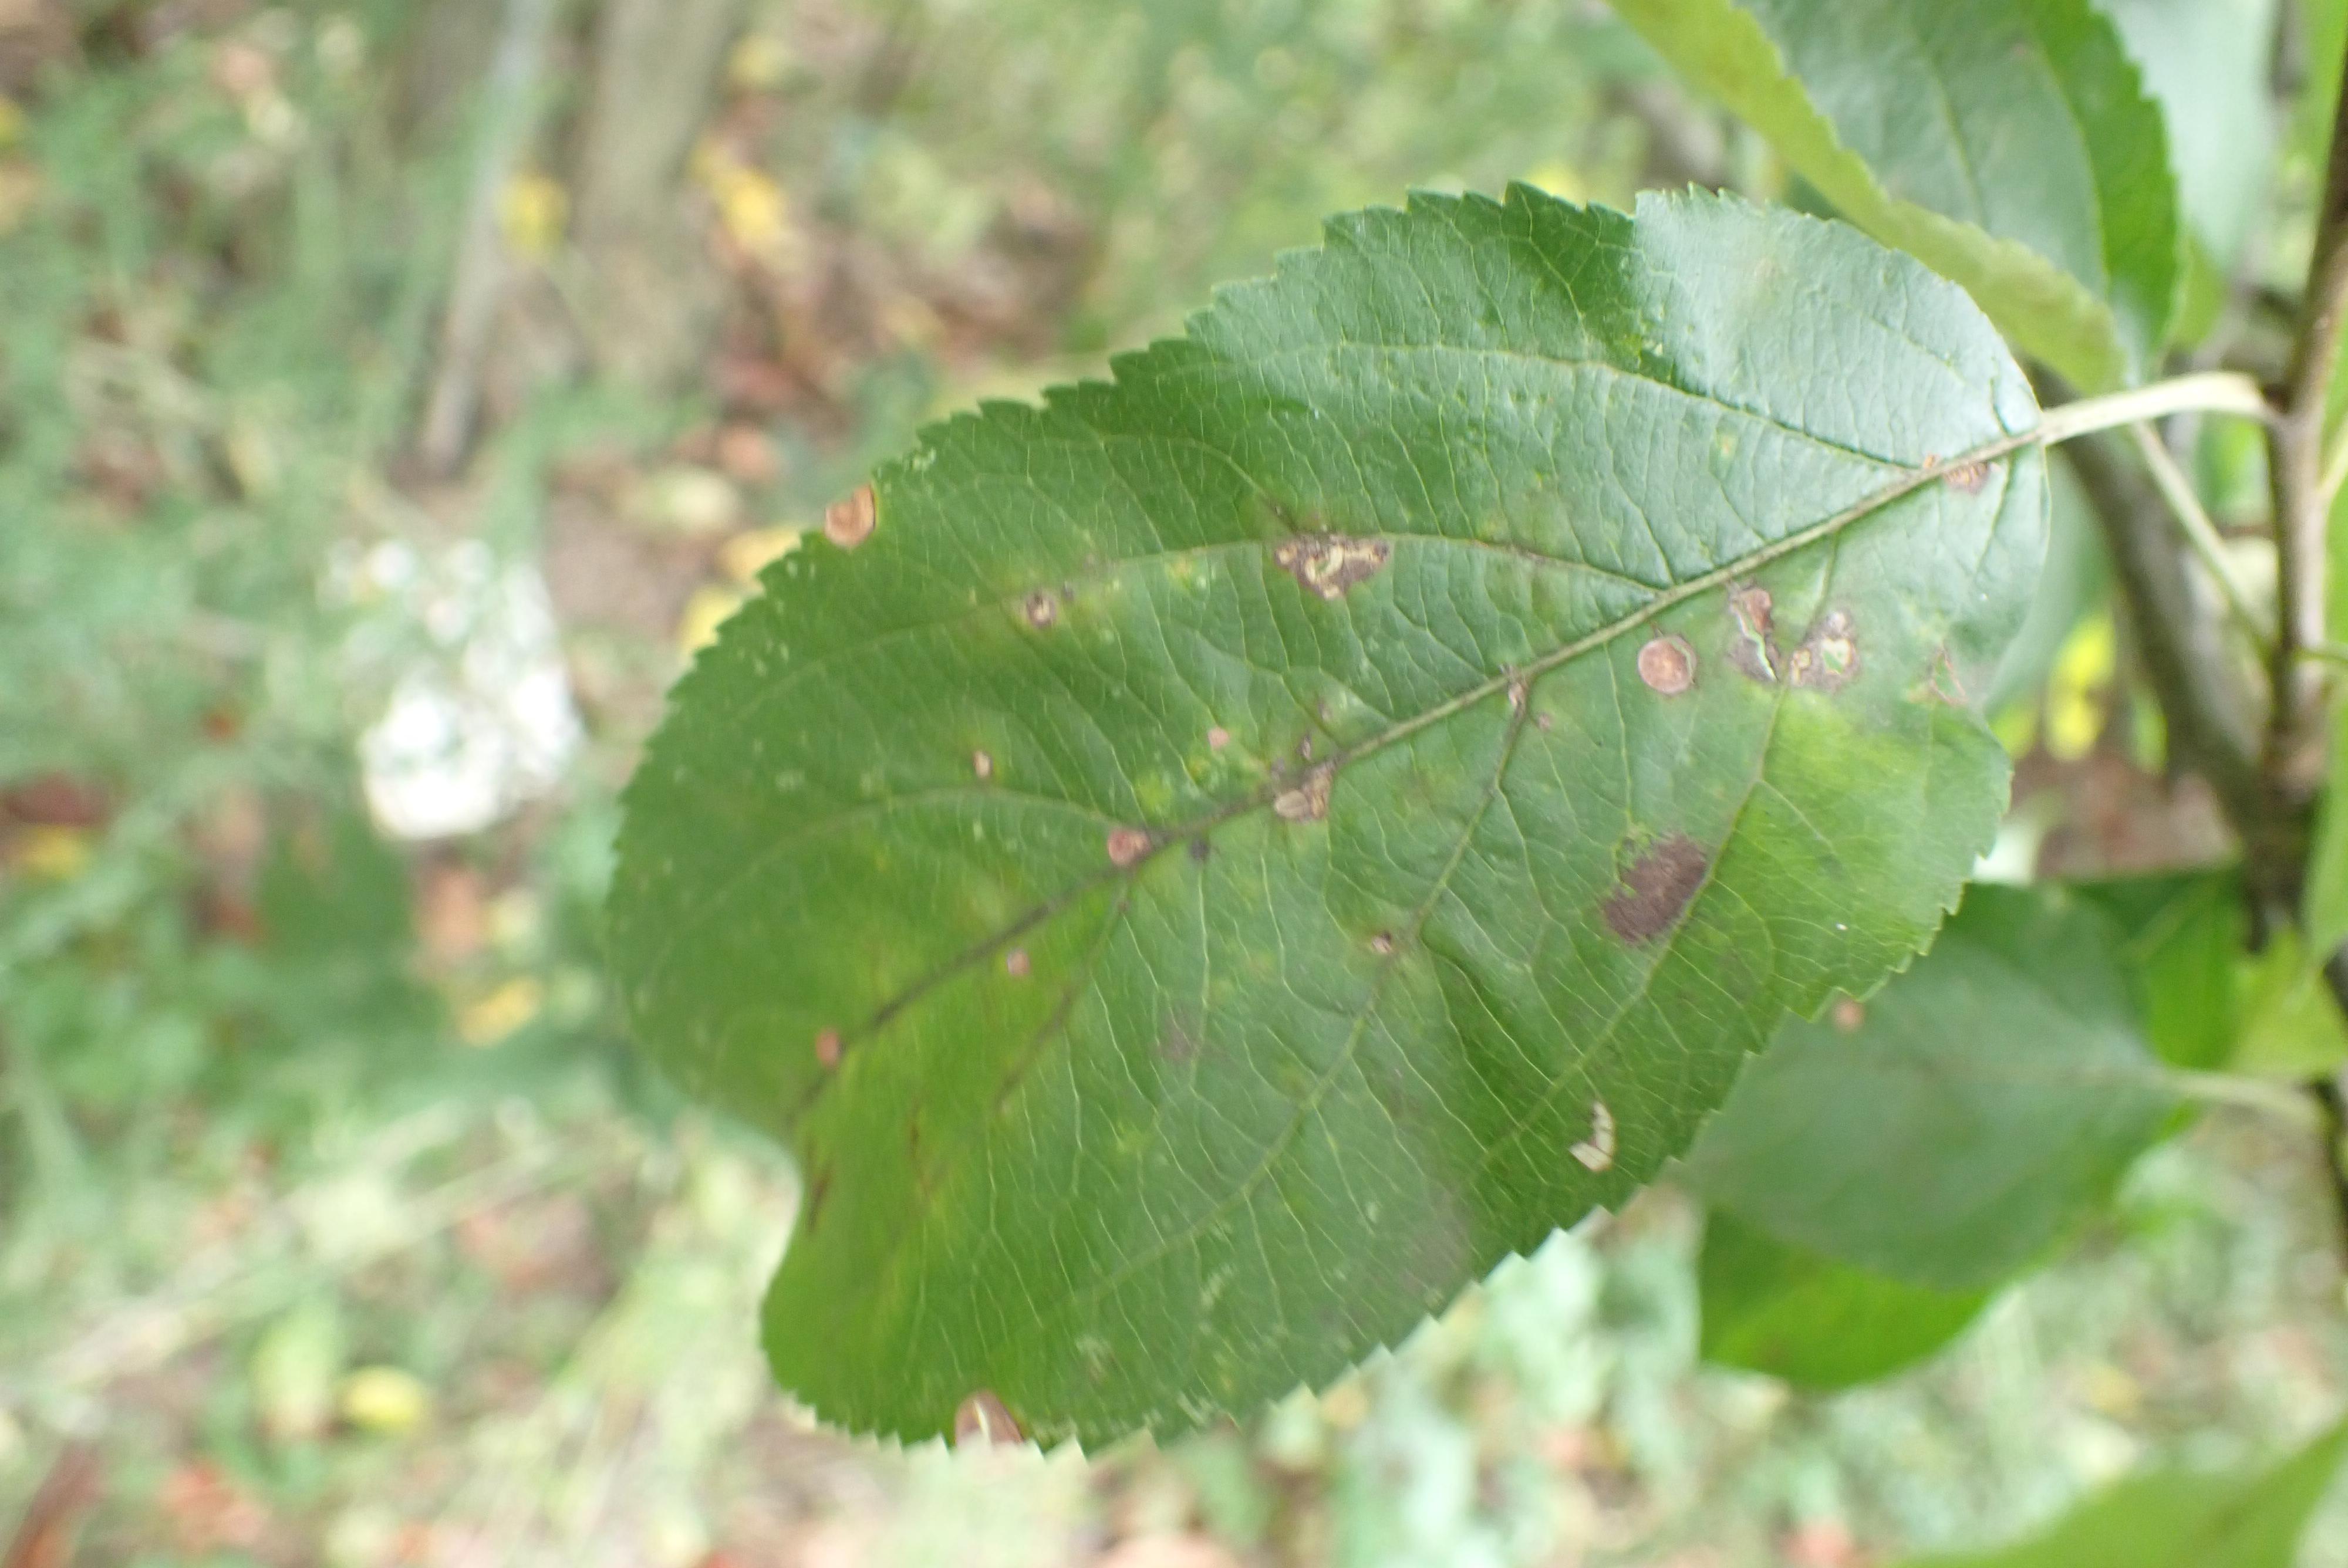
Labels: complex